Hobart

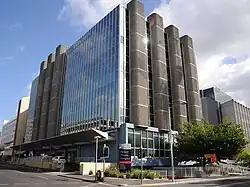
Hobart Private Hospital

Hobart's recurring events consist of weekly markets, most notably Salamanca Market. The city also hosts festivals including Taste of Tasmania, which celebrates local produce, wine and music; Dark Mofo which is the city's biggest winter festival leading into the solstice featuring the Winter Feast; and Tasmania's biennial international arts festival Ten Days On The Island. Other festivals, including the Southern Roots Festival and the Falls Festival in Marion Bay, also capitalise on Hobart's artistic communities.